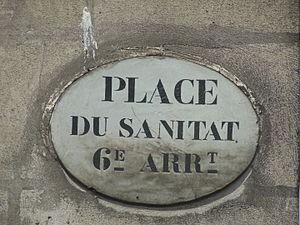
Place du Sanitat (Nantes), ancien panneau
La place du Sanitat est une place située dans le centre-ville de Nantes, en France.
Le Sanitat était un hôpital de Nantes, en France, situé près du quai de la Fosse. La place du Sanitat porte désormais ce toponyme à Nantes. Tout d'abord léproserie, il a servi d'hospice et de prison, notamment pendant la Révolution française. Il a cessé de fonctionner au début du XIXᵉ siècle, avant d'être détruit.